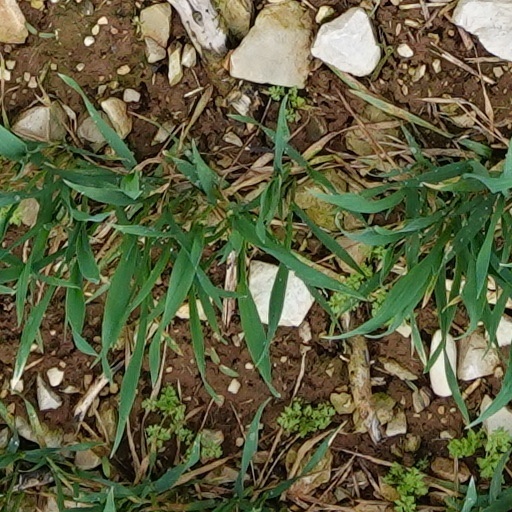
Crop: wheat